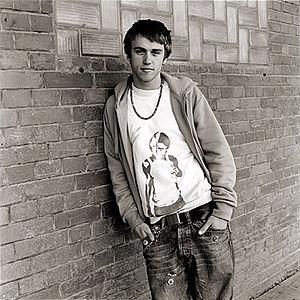
Clueso, prononcé [kly'zo], de son vrai nom Thomas Hübner, né le 9 avril 1980 à Erfurt, Thuringe, est un chanteur, rappeur, compositeur et producteur allemand.